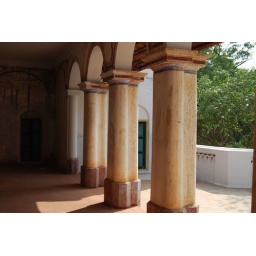
as seen as at Chettinad, the pillars in the first floor of a native home ....